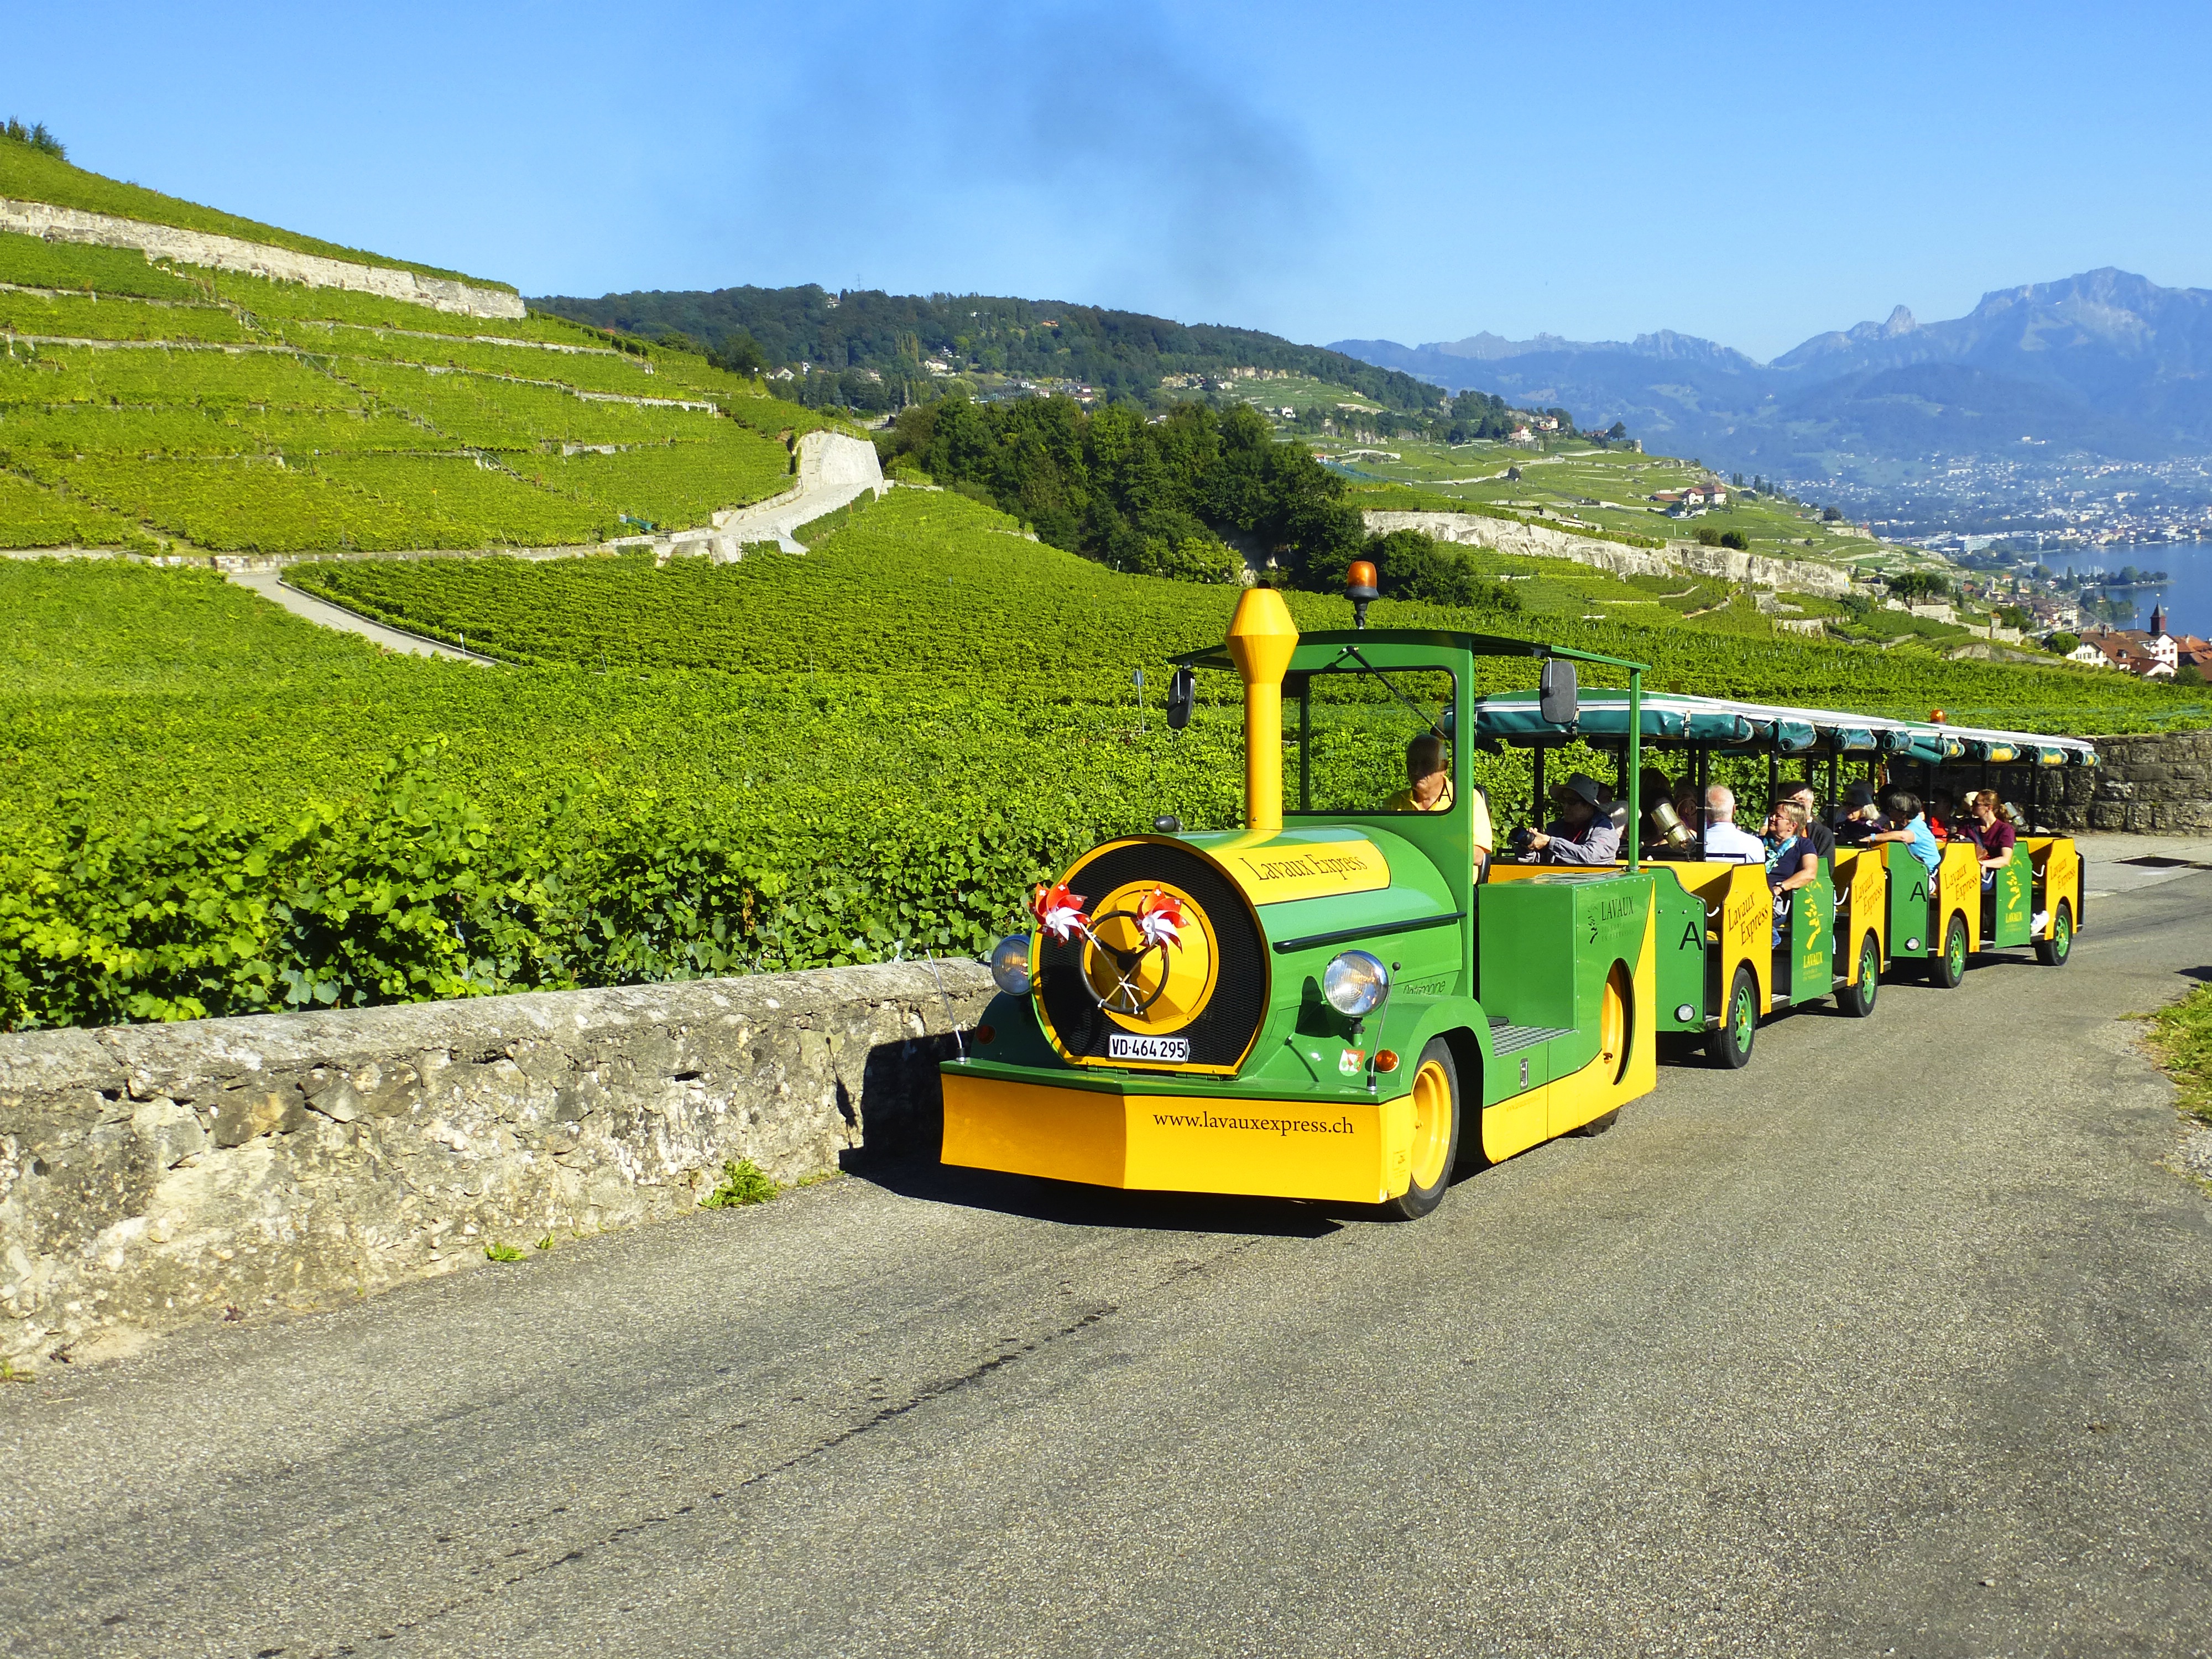
landscape, mountain, sky, field, highway, train, asphalt, transport, vehicle, blue, switzerland, race track, rural area